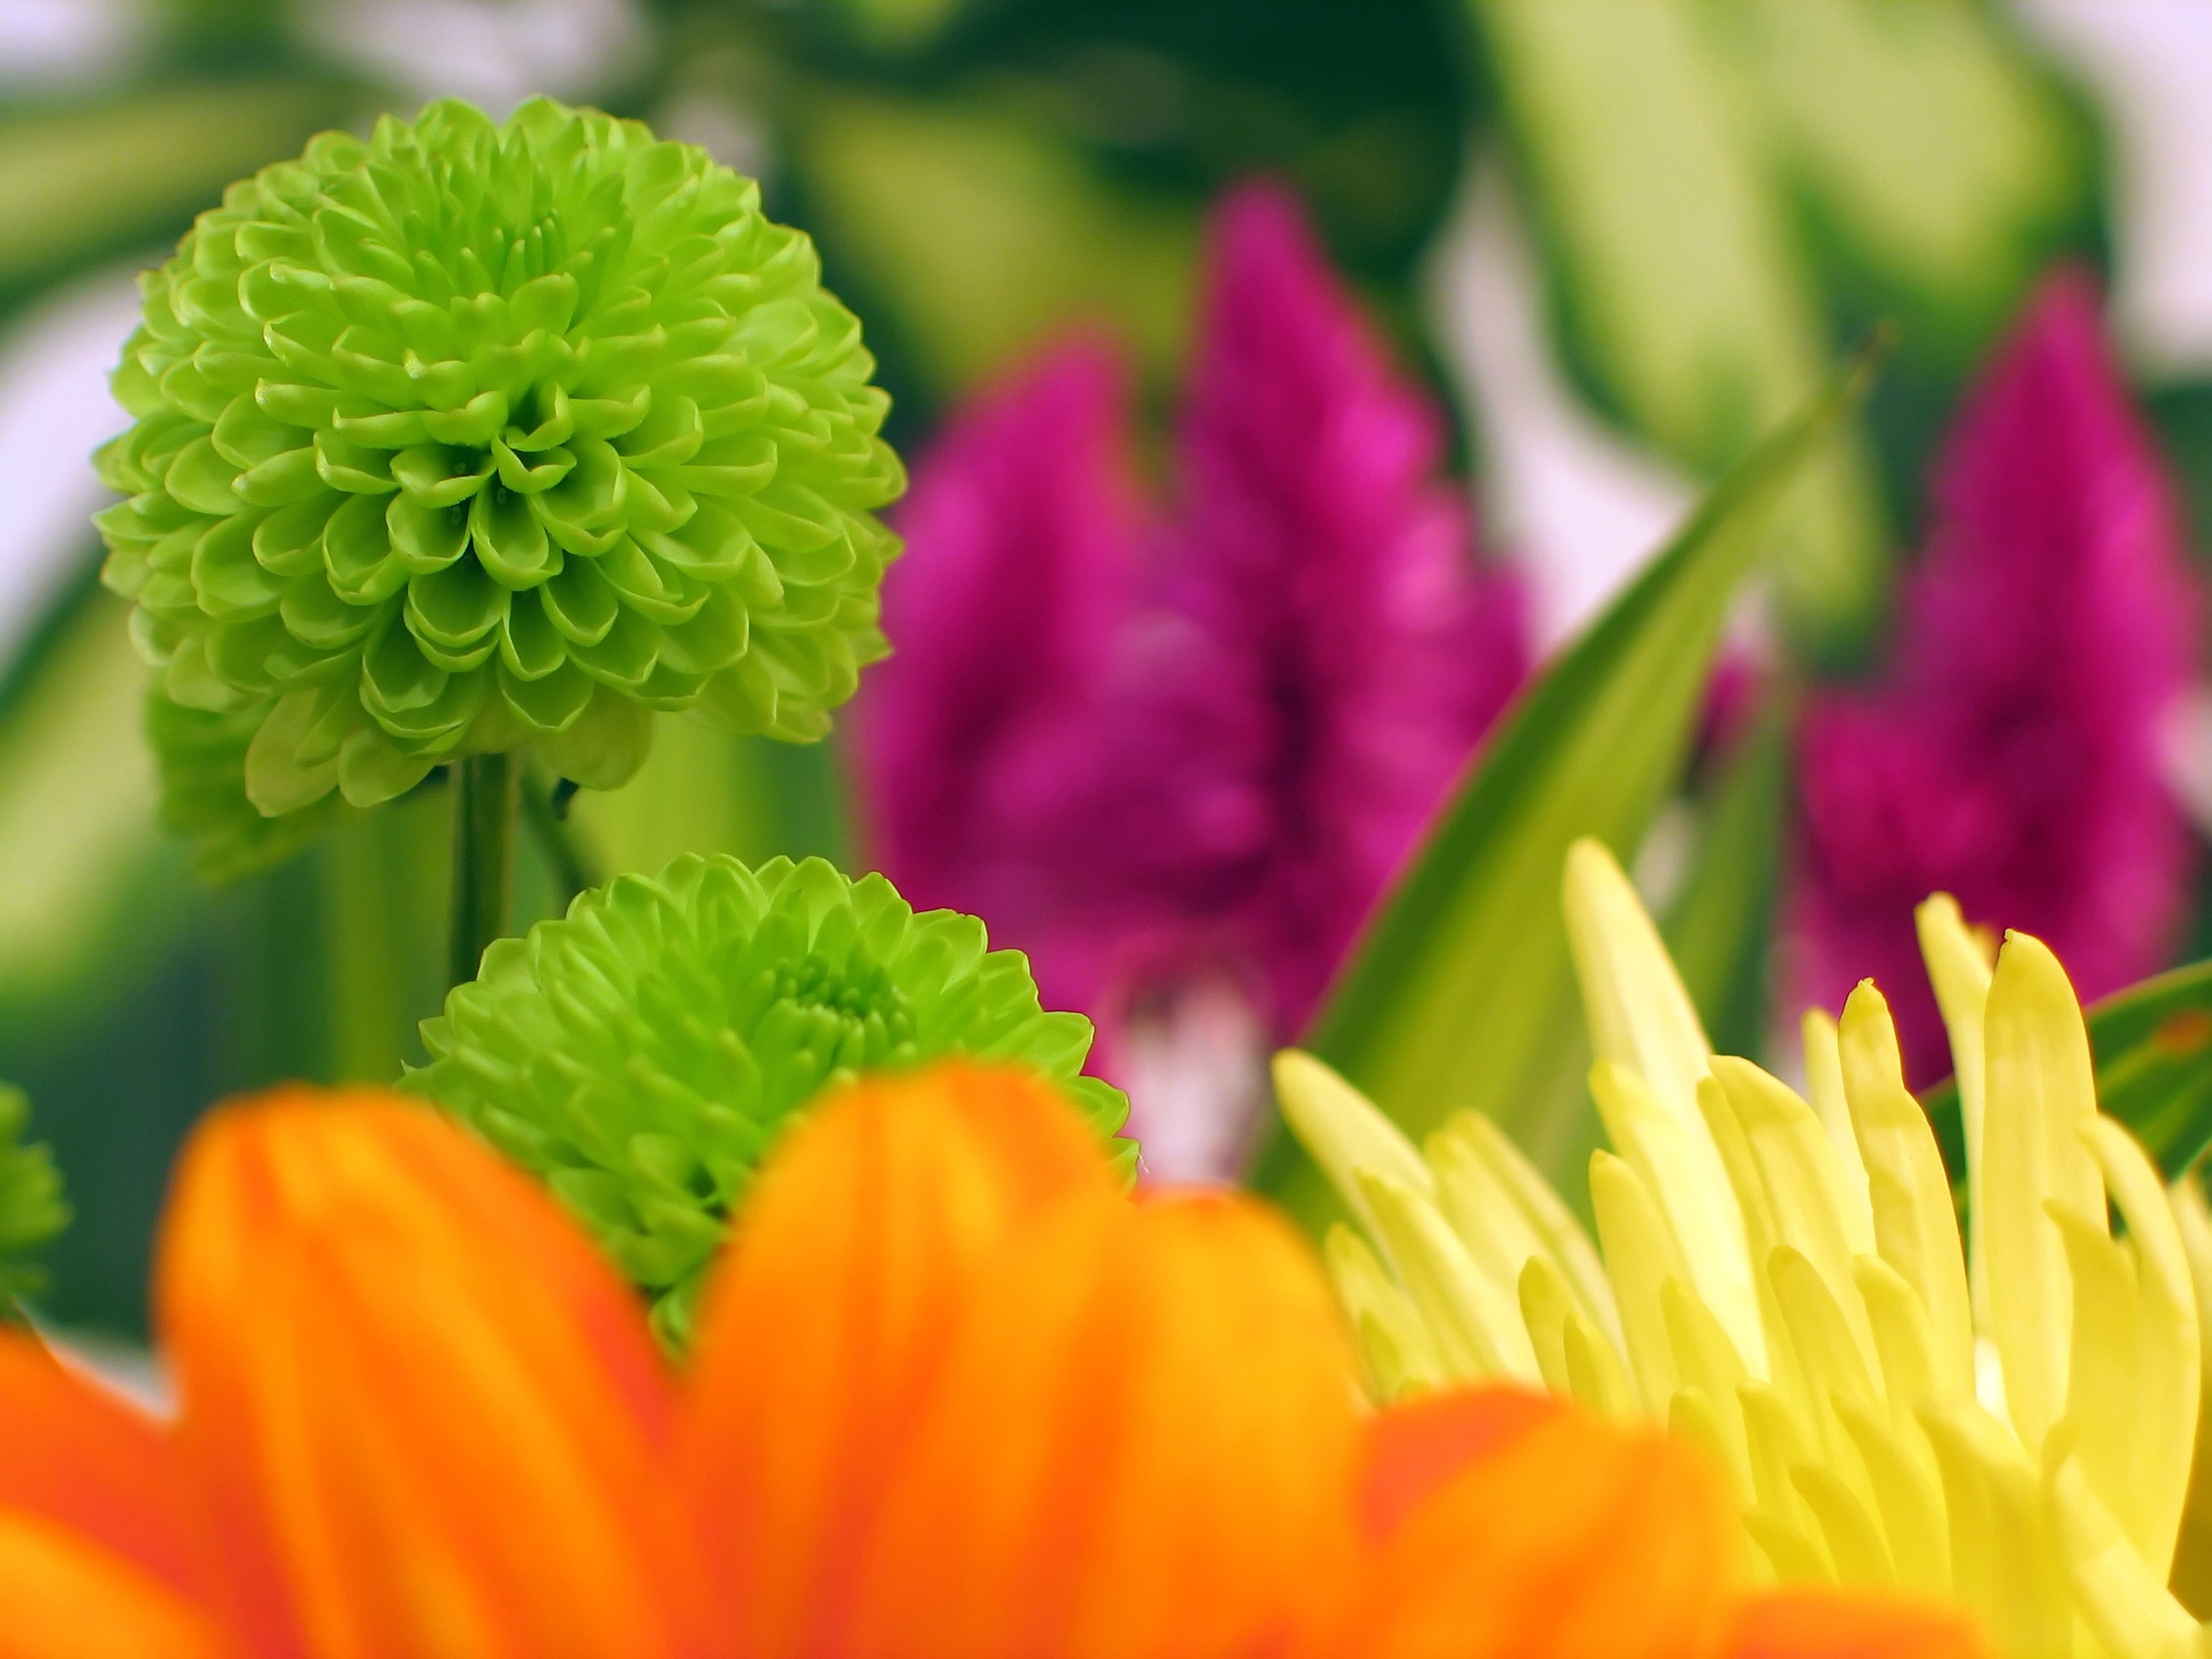
nature, plant, leaf, flower, petal, bloom, bouquet, orange, pollen, spring, green, colourful, color, macro, fresh, romantic, botany, blooming, colorful, yellow, garden, closeup, pink, flora, botanical, plants, freshness, flowers, colour, gardening, petals, blossoms, smell, beauty, beautiful, gerbera, chrysanthemum, horticulture, blooms, floristry, nectar, stamens, macro photography, flowering plant, daisy family, annual plant, plant stem, land plant, gazer